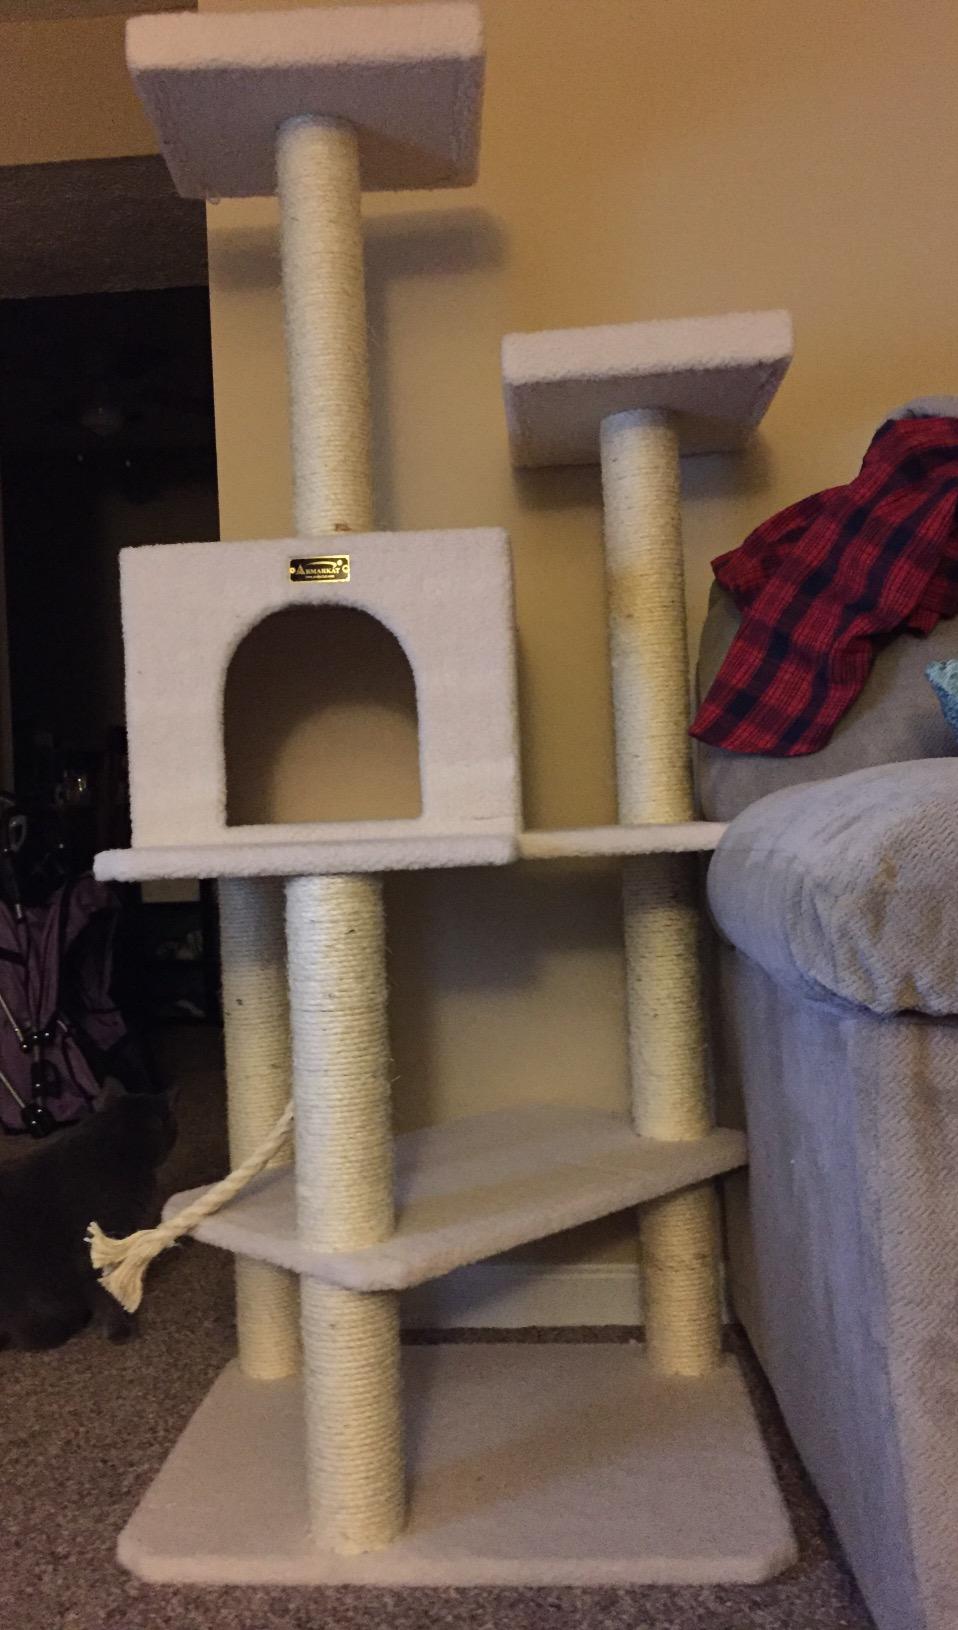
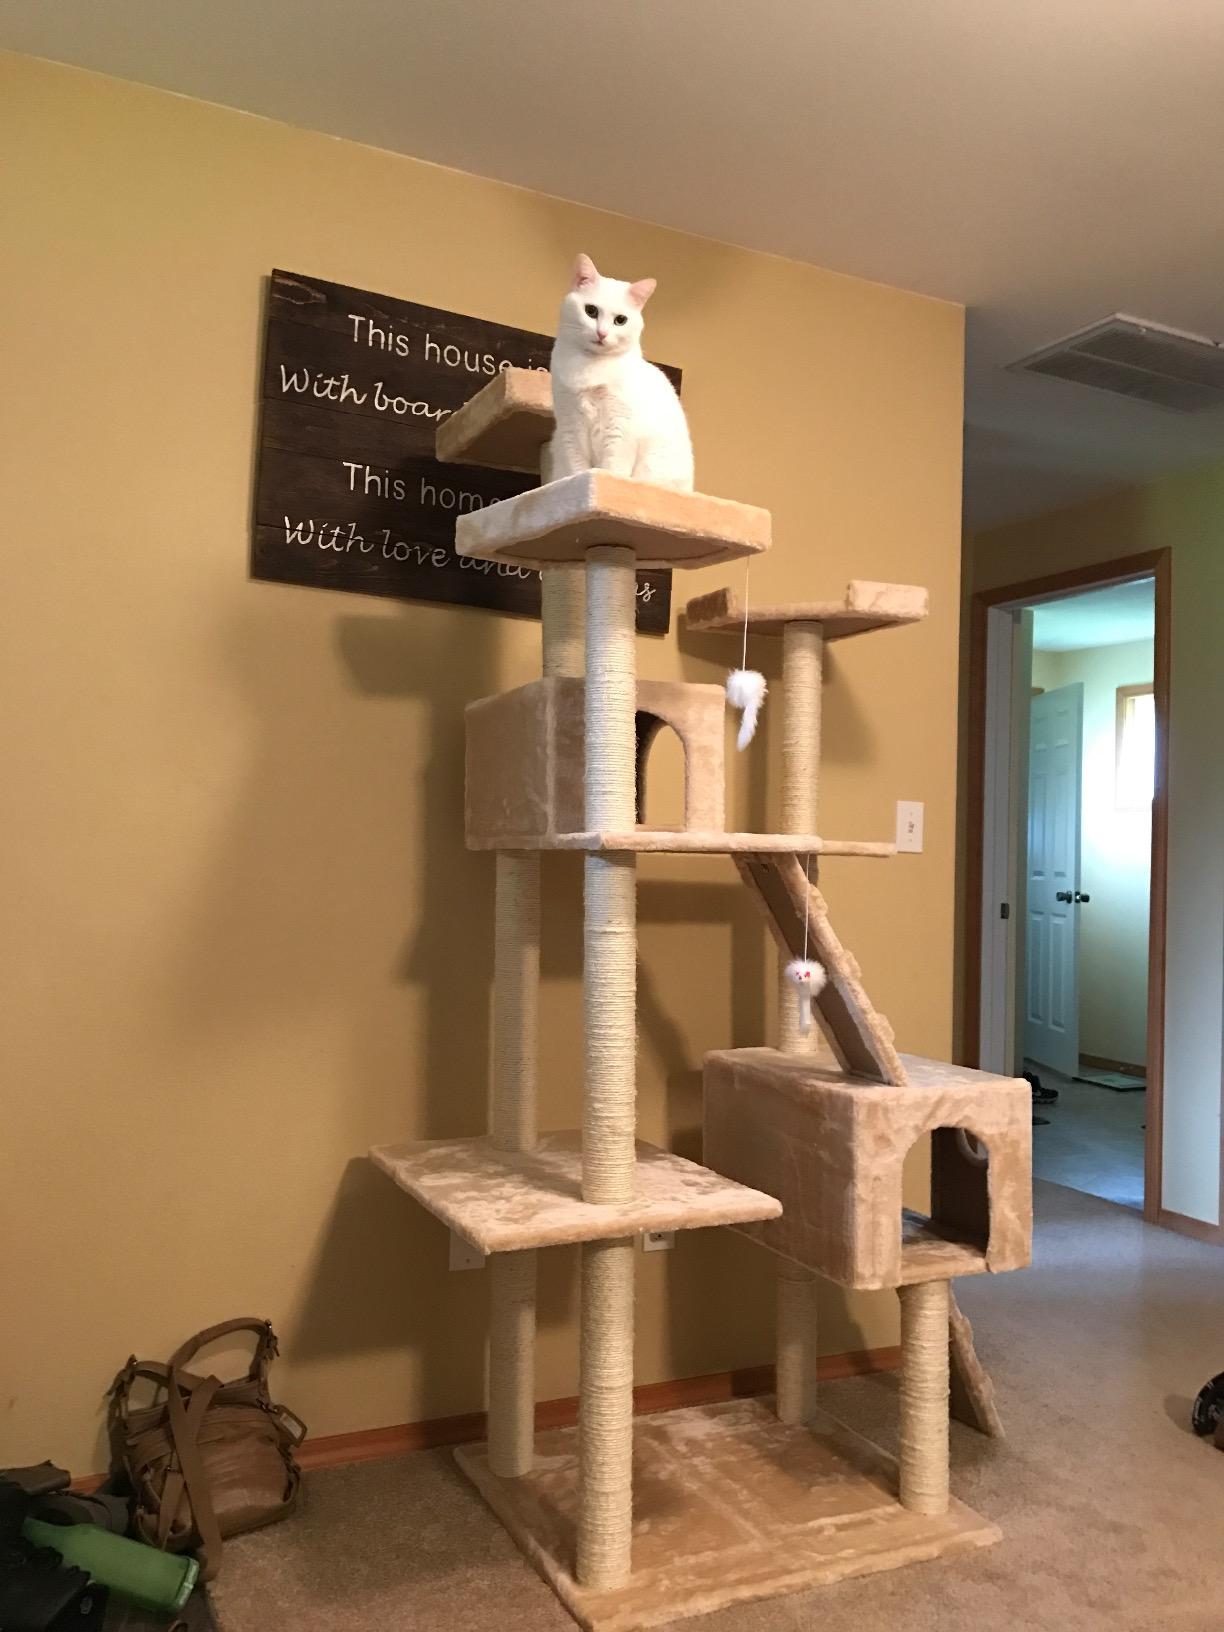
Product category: items_cat tree
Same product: no